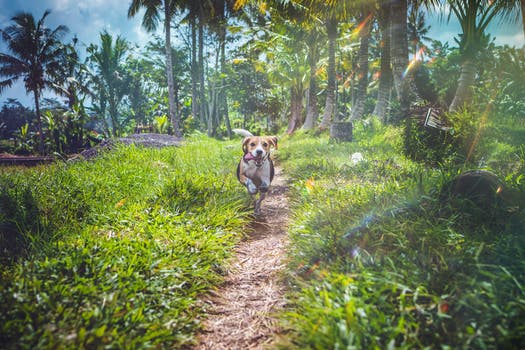
Label: No Watermark